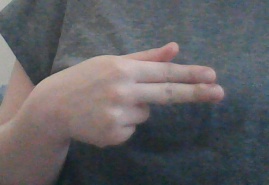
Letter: ghain